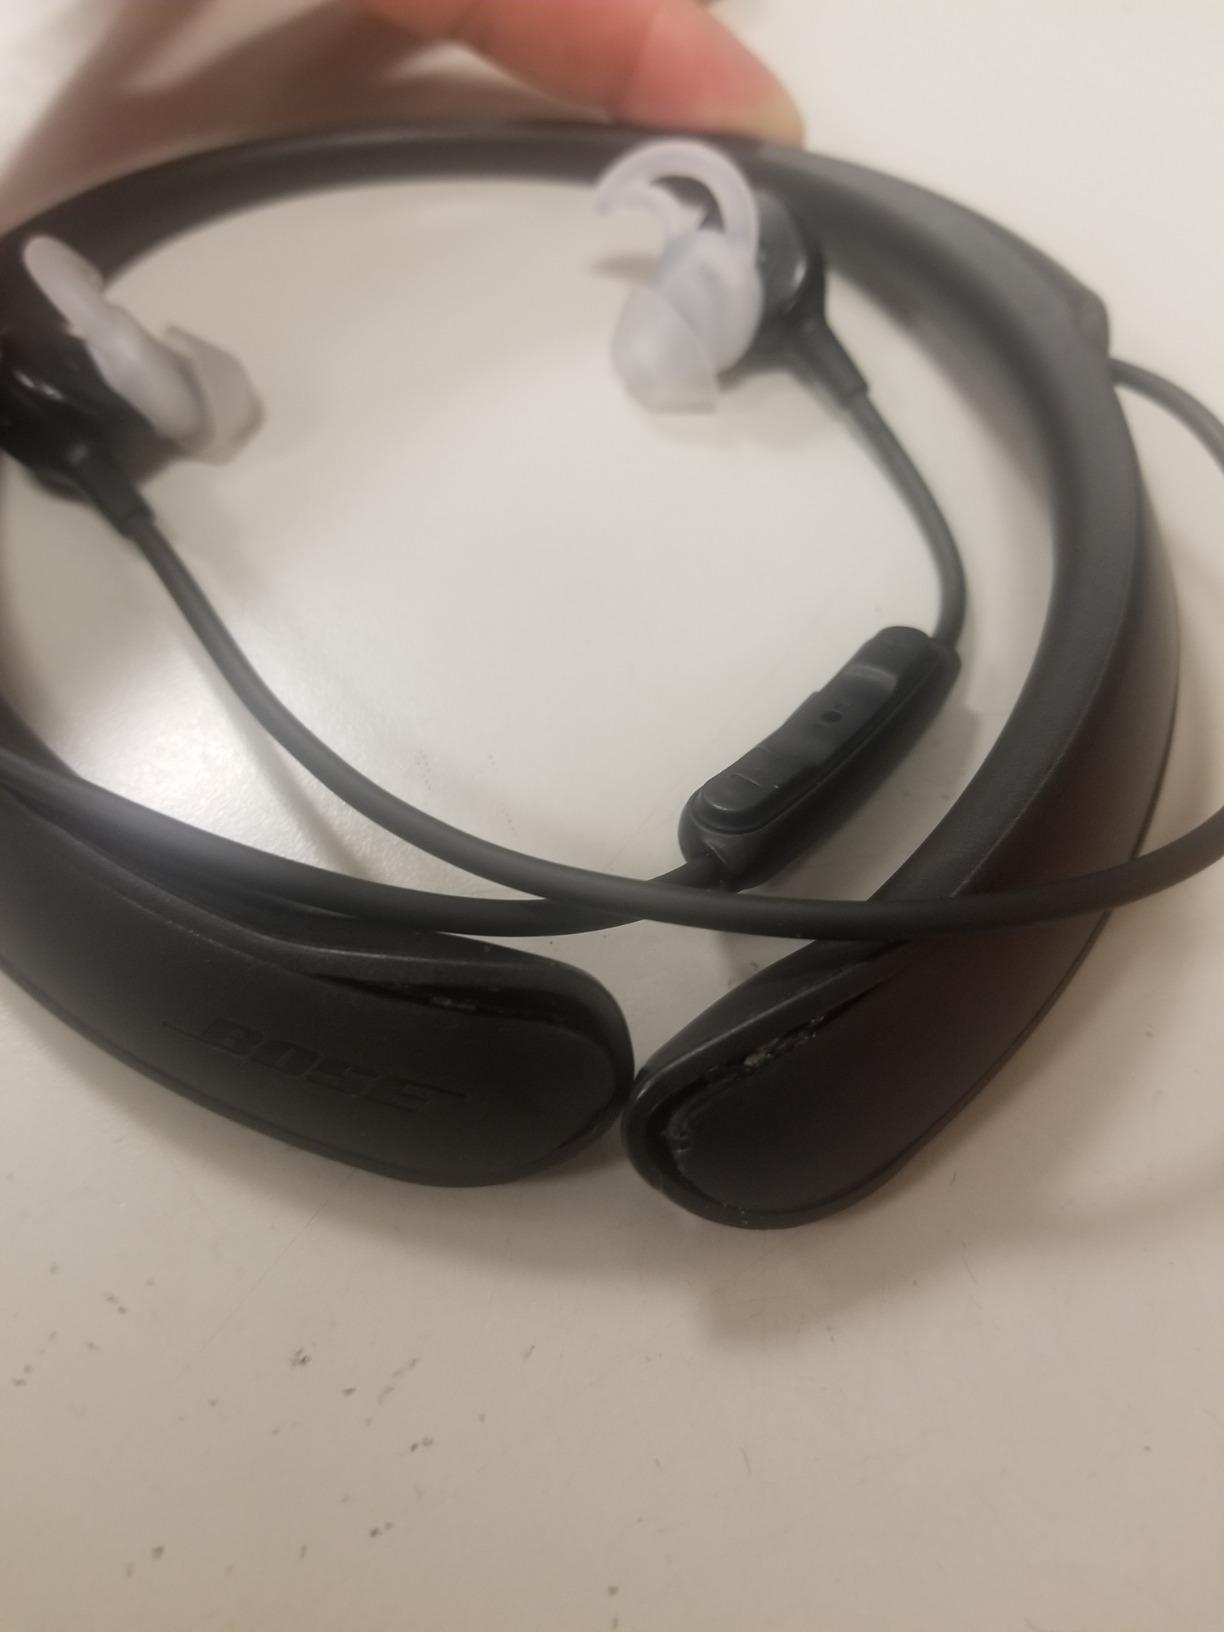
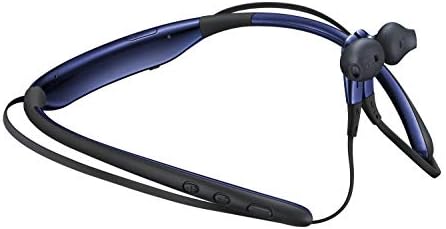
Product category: headphones
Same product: no